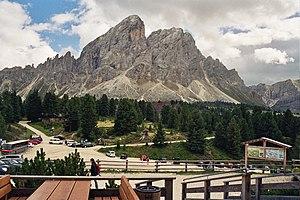
Le Würzjoch est un col situé dans la province autonome de Bolzano, en Italie, qui culmine à 1 982 m d'altitude. Il relie les villes de Bressanone à San Martino in Badia.